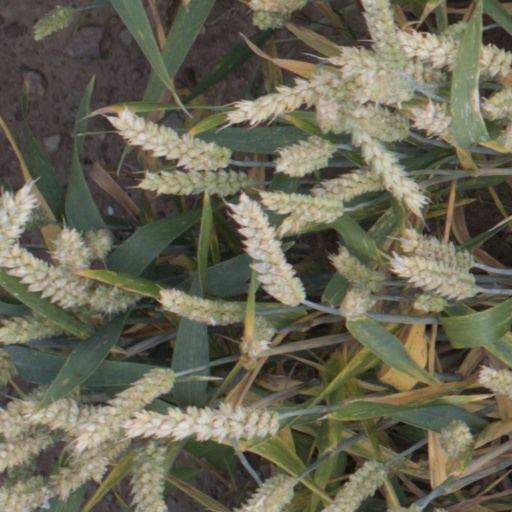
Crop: wheat